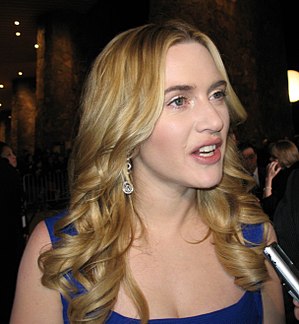
Oscaruddelingen 2009 / Vindere og nominerede / Bedste kvindelige hovedrolle
Kate Winslet
Oscaruddelingen 2009 fandt sted 22. februar 2009 i Kodak Theatre i Los Angeles. Det var den 81. uddeling af oscarstatuetterne siden den første prisuddeling i 1929. Som tidligere blev alle film, der havde haft premiere i Californien i det forgangne år, betænkt til kategorien bedste film. I 2008 var der 281 kvalificerede titler. Årets vært var den australske skuespiller Hugh Jackman.